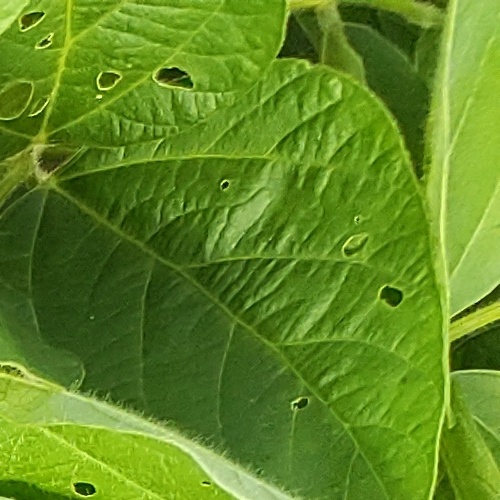
Label: Diabrotica_speciosa